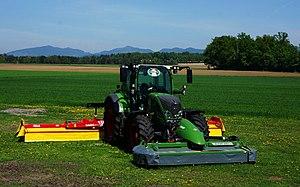
L'ensilage est une méthode de conservation des fourrages par acidification passant par la fermentation lactique anaérobie d'un fourrage humide. En fonction des différentes techniques utilisées, et de la nature des fourrages, on obtient un produit fini acide dont le pourcentage d'humidité varie de 30 % à 85 %. Plus le taux de matière sèche est élevé, plus les conditions d'anaérobiose sont difficiles à atteindre. A contrario, un taux d'humidité élevé entraîne des pertes au désilage et par fuite de jus, sources potentielles d'odeurs.
Le foin est un fourrage constitué d'herbe fauchée, séchée et conservée pour l'alimentation des animaux herbivores dans les périodes, mauvaise saison ou période de sécheresse par exemple, dans lesquelles le pâturage n'est pas possible. Il provient le plus souvent d'une prairie. C'était autrefois une des conditions d'existence des systèmes de type polyculture-élevage et il était indispensable aux activités utilisant des chevaux.